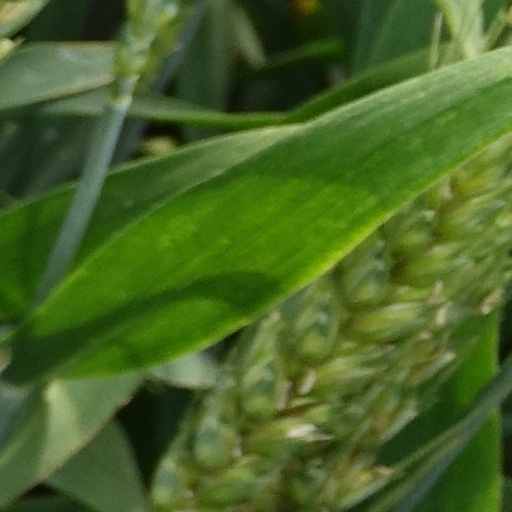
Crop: wheat